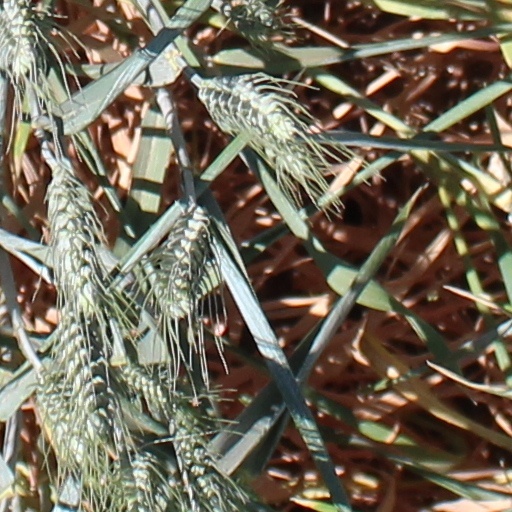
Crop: wheat